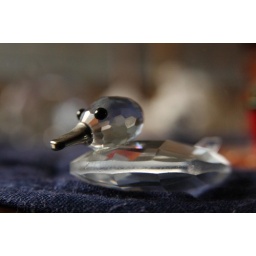
Cute crystal duck in the blue water! :)